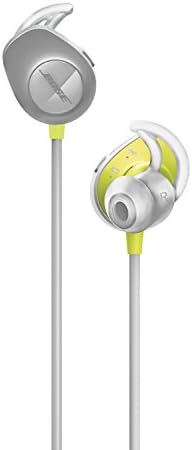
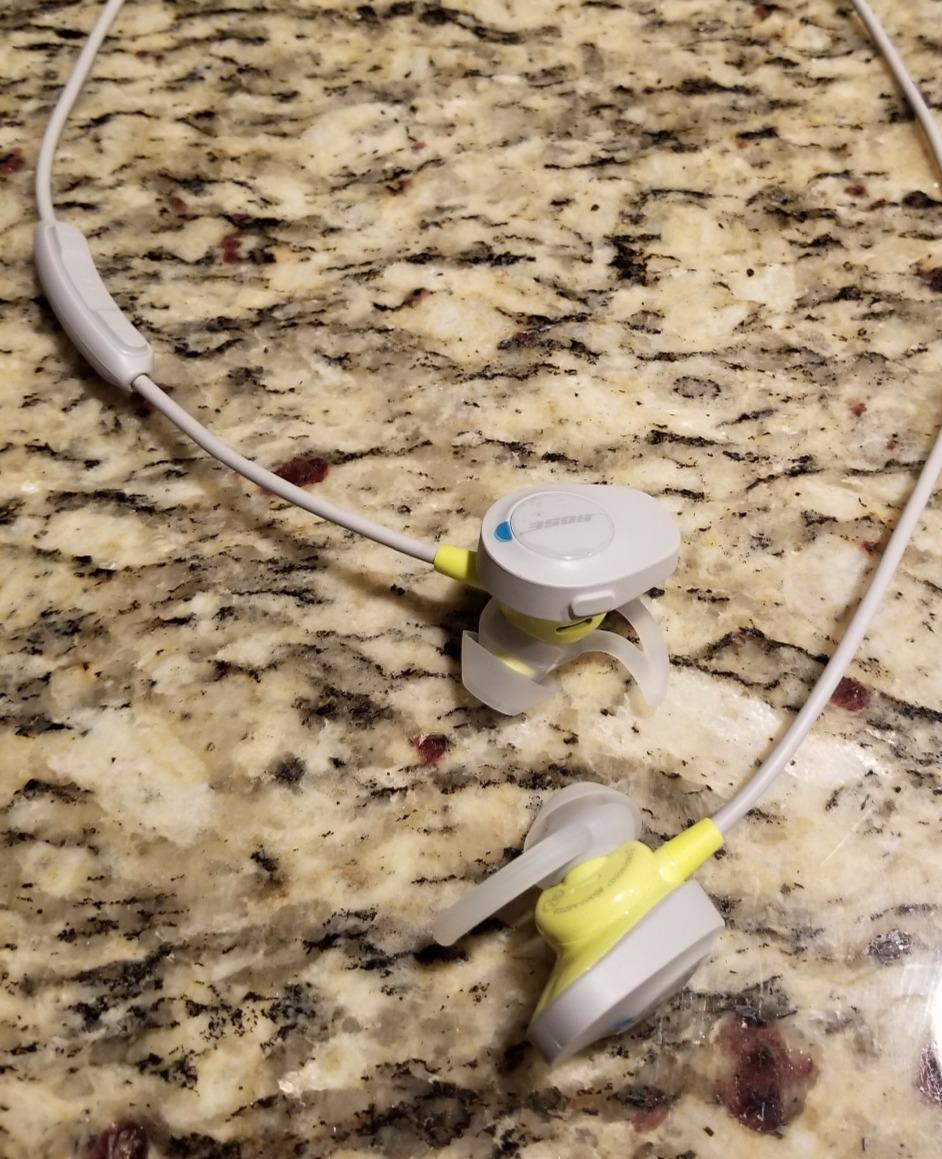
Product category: headphones
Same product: yes